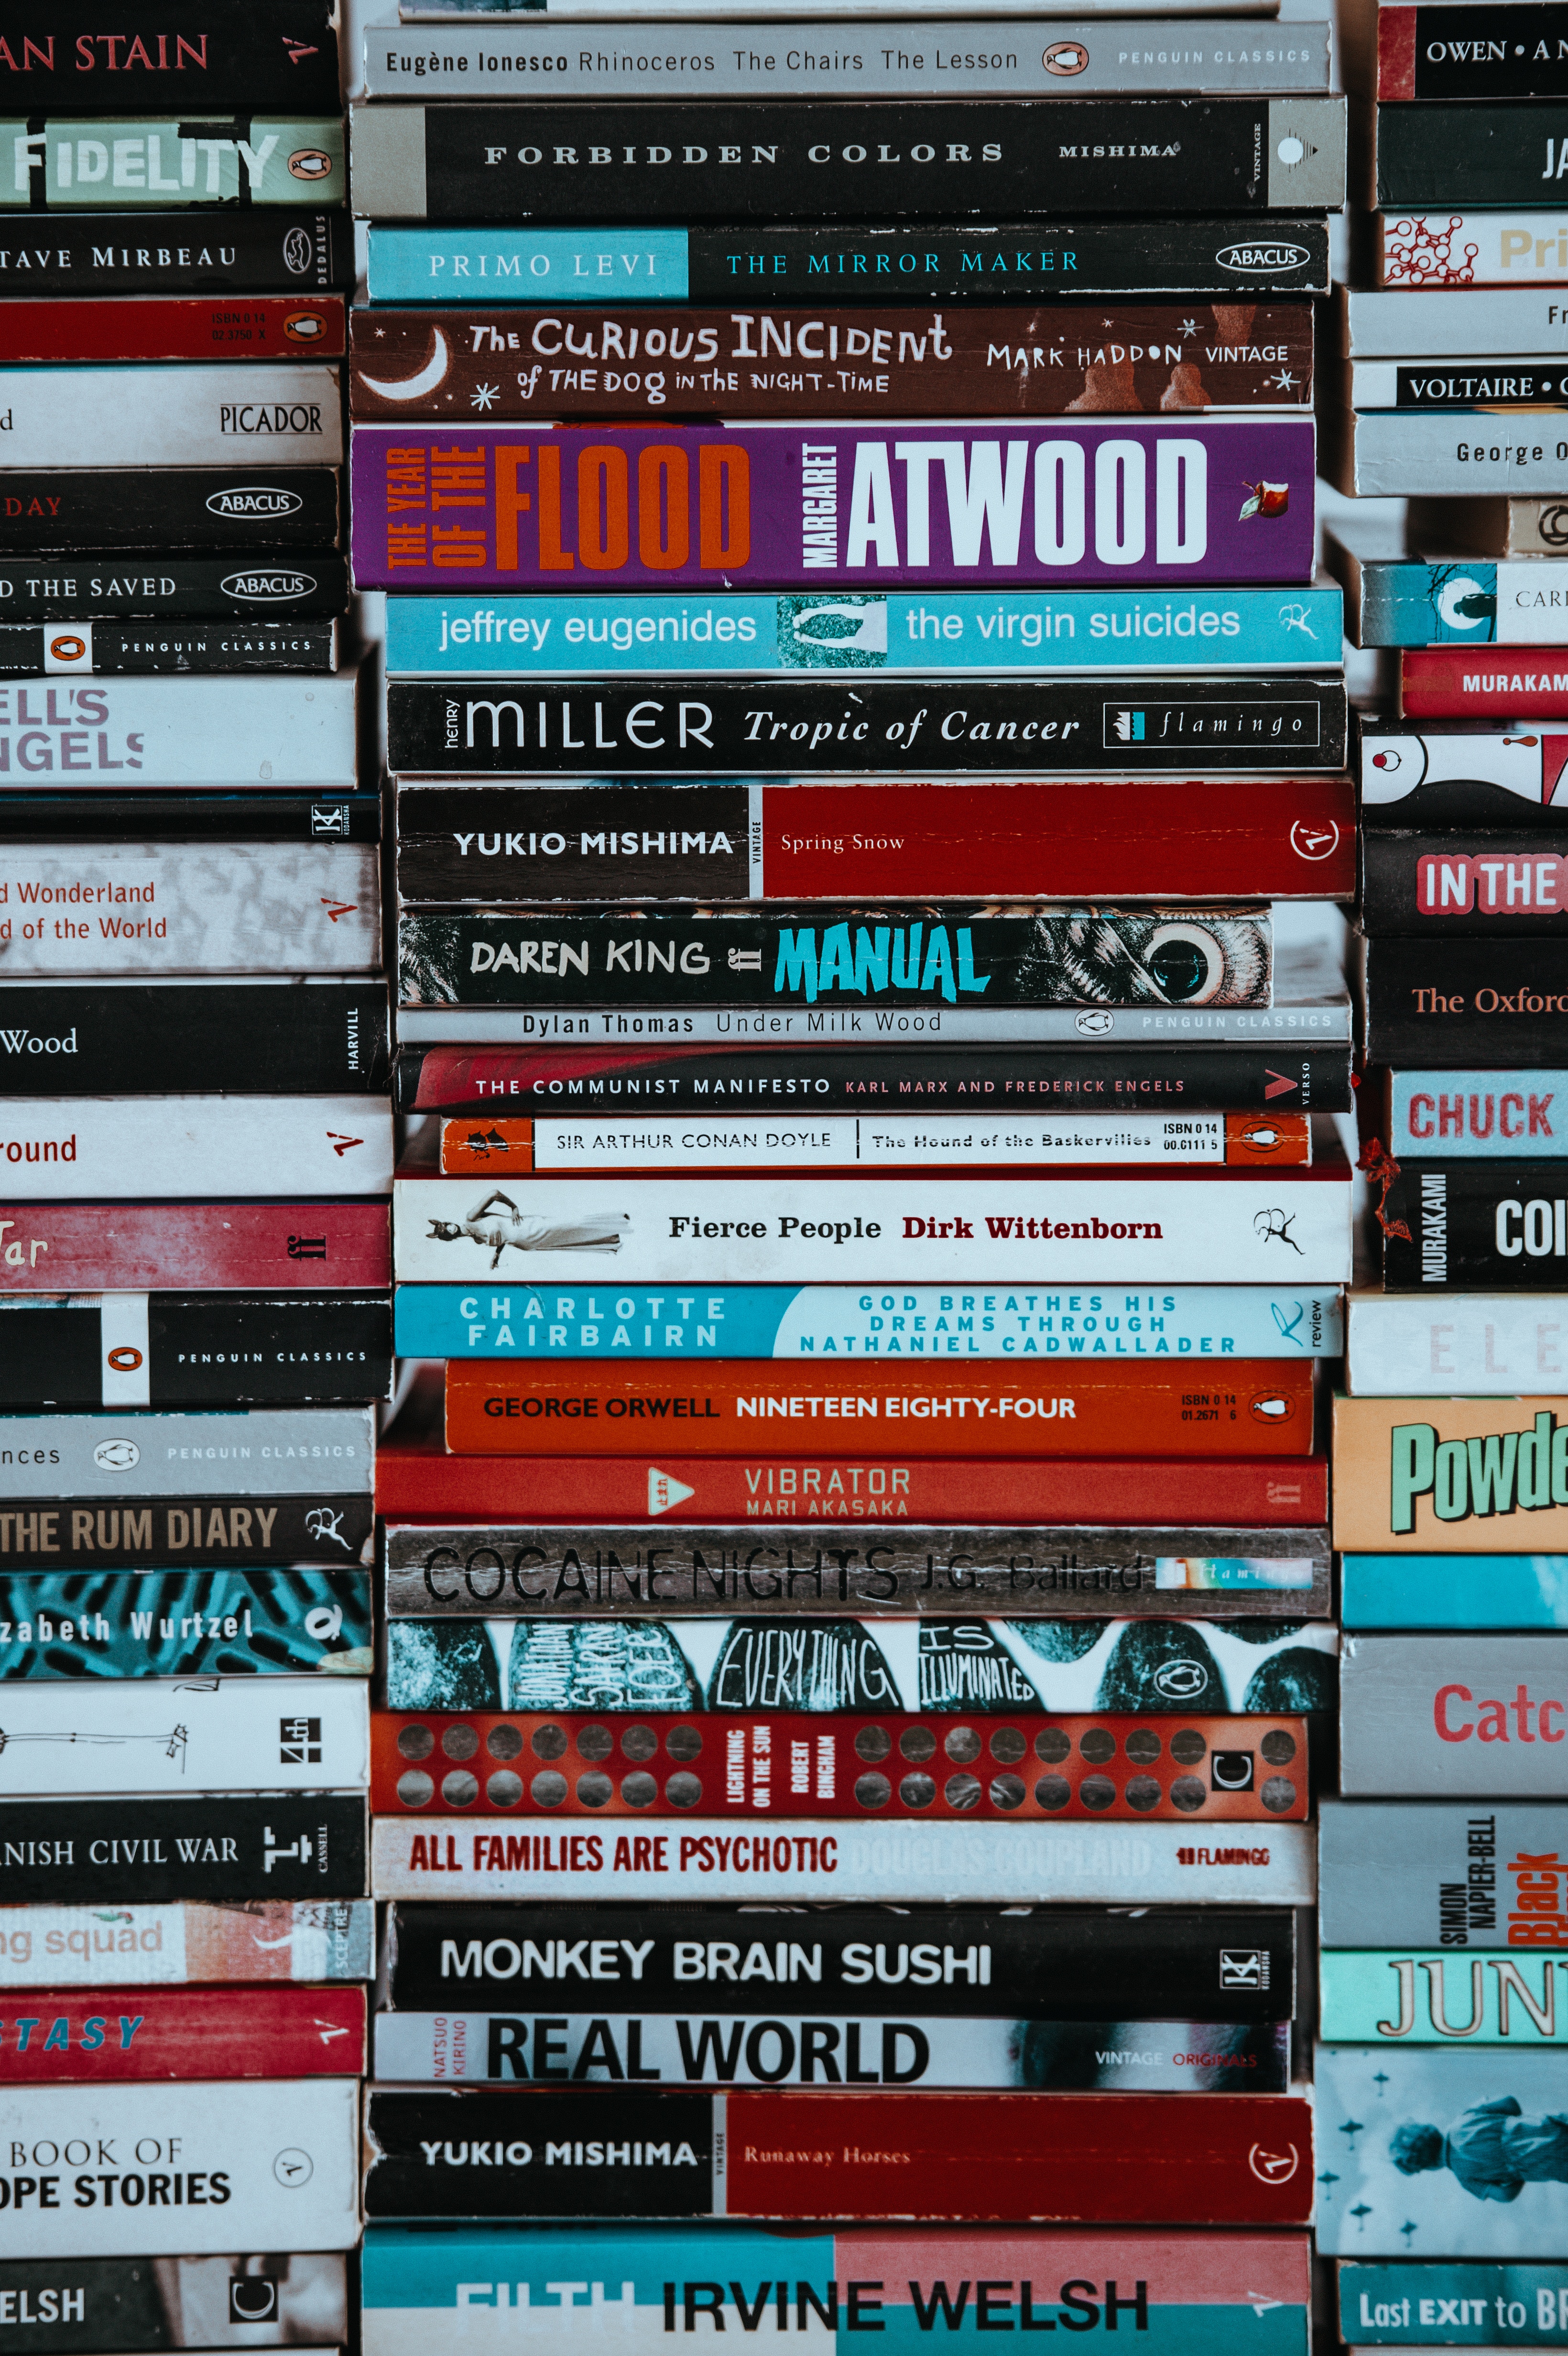
advertising, product, font